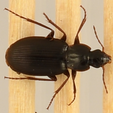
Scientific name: Calathus advena
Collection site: Rocky Mountains NEON (RMNP), plot RMNP_007